HMS Northumberland (F238)

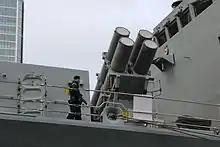
Harpoon anti-ship missile launchers aboard "Northumberland"

In honouring these affiliations, she regularly visits Tyneside (most recently in January 2024) and occasionally, London, most recently mooring along the north side of in April 2007 as part of the 200th anniversary of the Slave Trade Act 1807. On that visit she was open to the public with a display on modern anti-slaving operations in which she and other ships of the Royal Navy take part. She also visited Baltimore in June 2006, Marmaris in Turkey in February 2003 and in October 2001 attended an Australian Fleet Review in Sydney.